History of Split

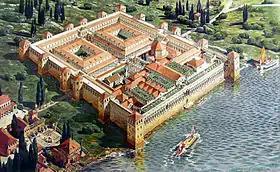
Reconstruction of the Palace of the Roman Emperor Diocletian in its original appearance upon completion in 305 CE, by Ernest Hébrard

Although the beginnings of Split are traditionally associated with the construction of Diocletian's Palace in 305 CE, the city was founded several centuries earlier as the Greek colony of Aspálathos, or Spálathos. It was a colony of the polis of Issa (inhabited by Dorian Greeks), the modern-day town of Vis on the island of the same name. Issa, itself a colony of the Sicilian city of Syracuse, had acquired sovereignty and started founding its own colonies in 367 BCE, after the death of Dionysius the Elder. The exact year the city was founded is not known, but it's estimated to have been in the 3rd or 2nd century BCE.